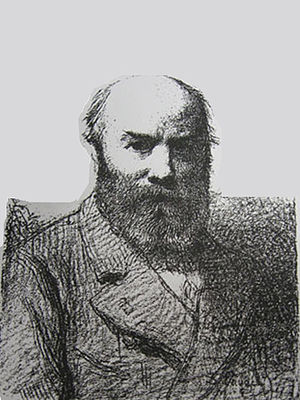
Désiré François Laugée
Désiré François Laugée, selvportræt omkring 1883.
Désiré François Laugée var en fransk historie- og genremaler.